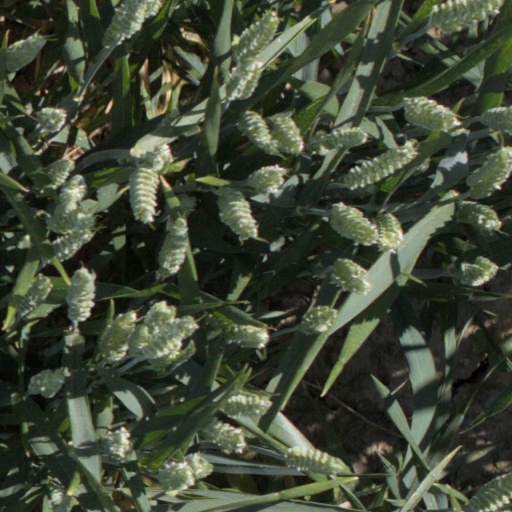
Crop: wheat